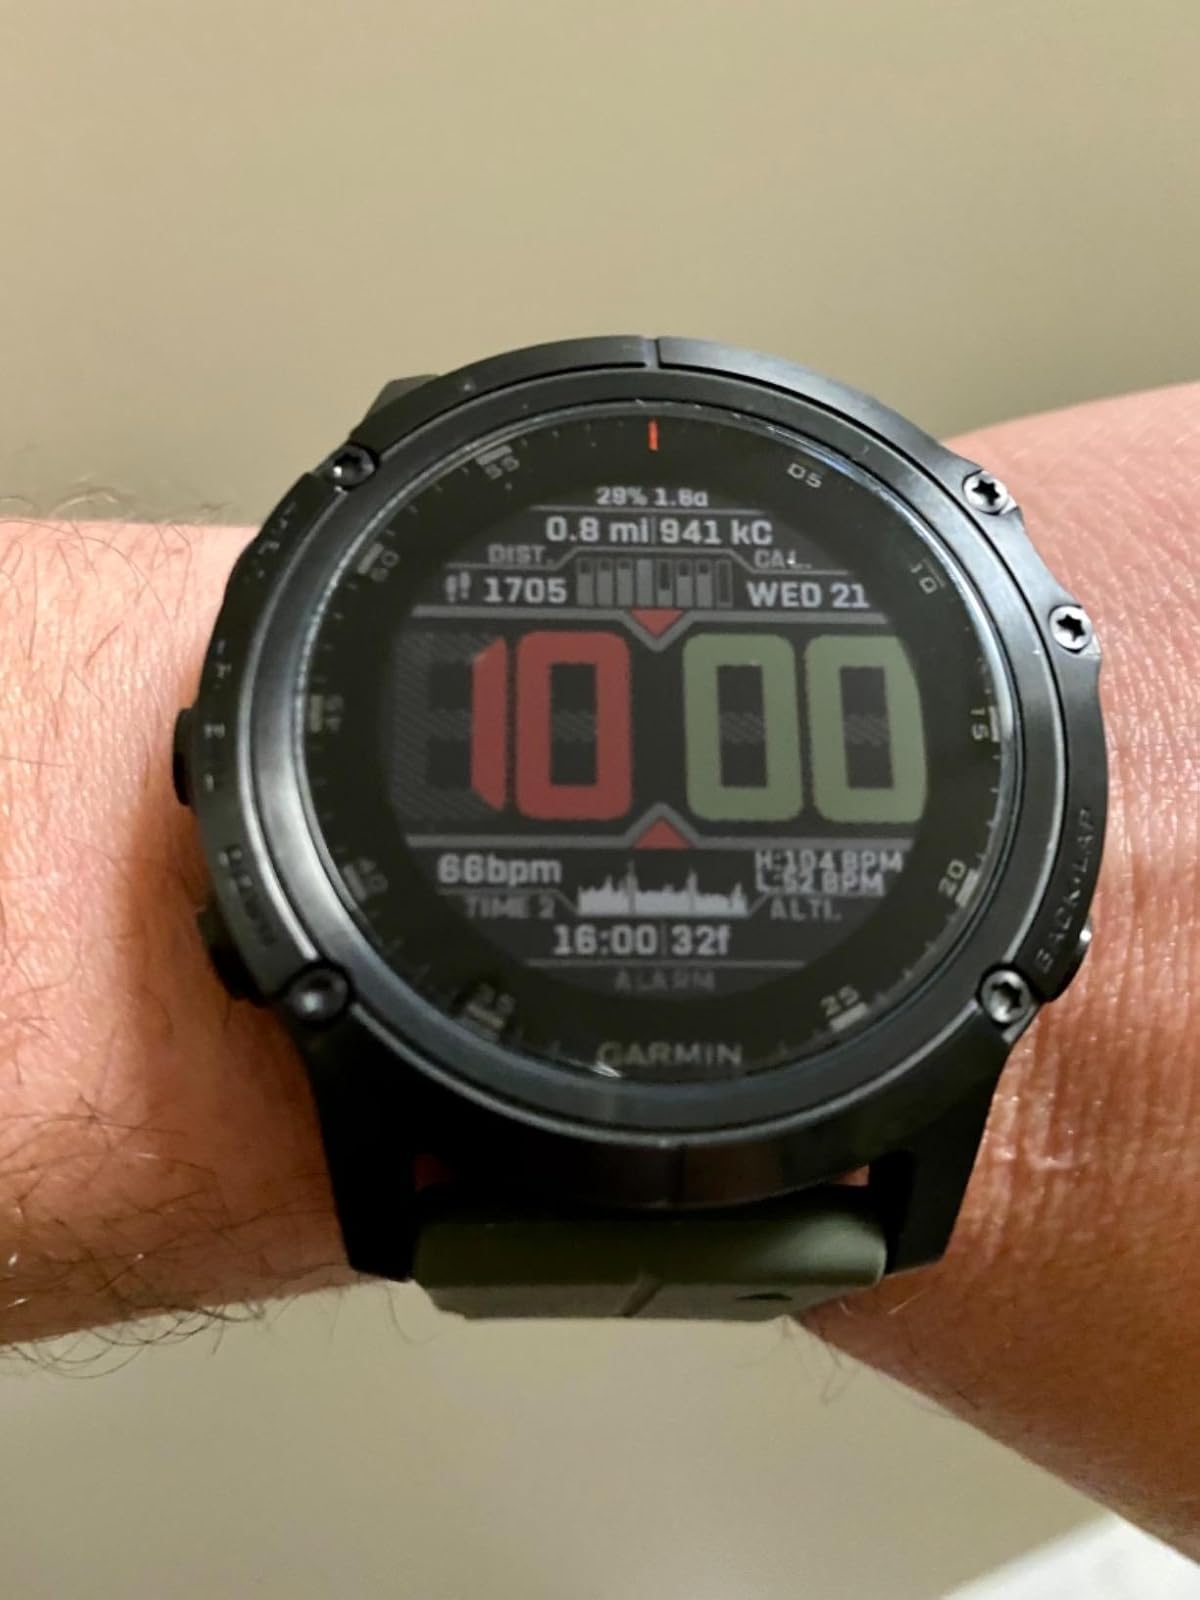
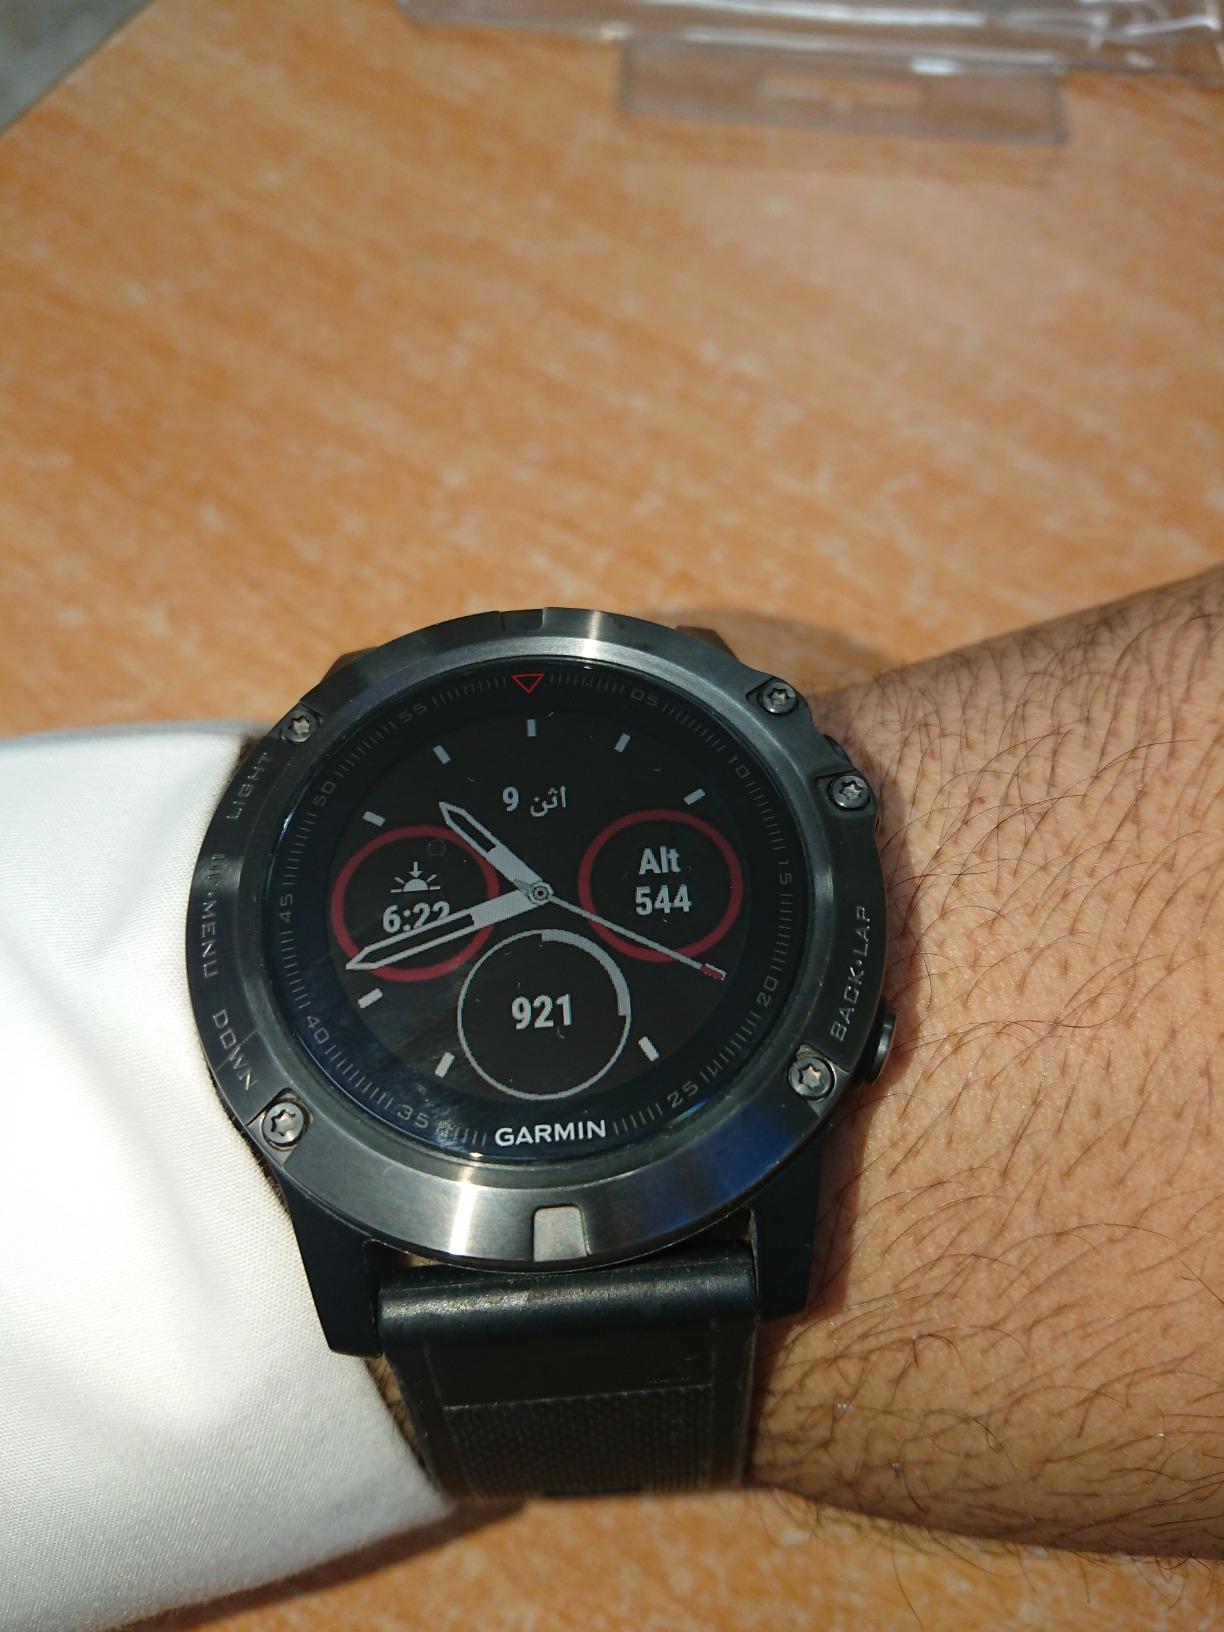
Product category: smartwatch
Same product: no